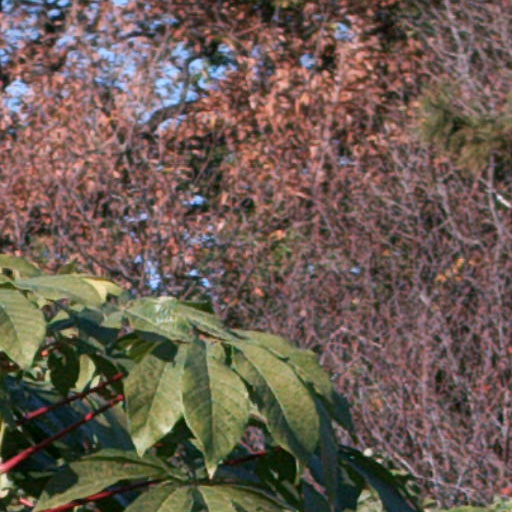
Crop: cassava